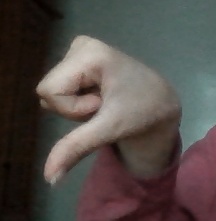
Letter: waw